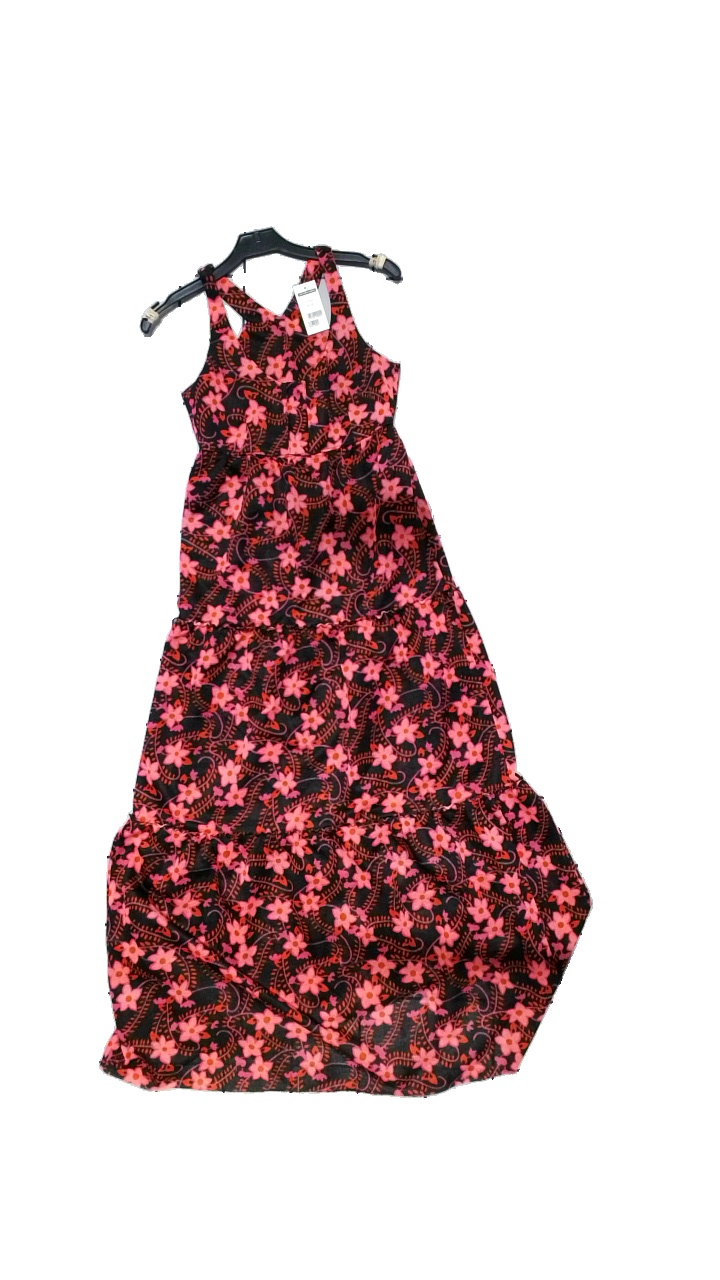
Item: Dress (Ladies)
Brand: Missing
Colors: Black, Red, Pink, Multicolor
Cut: Regular
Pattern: Floral print
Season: All
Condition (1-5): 5
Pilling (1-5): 5
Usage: Reuse
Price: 50-100